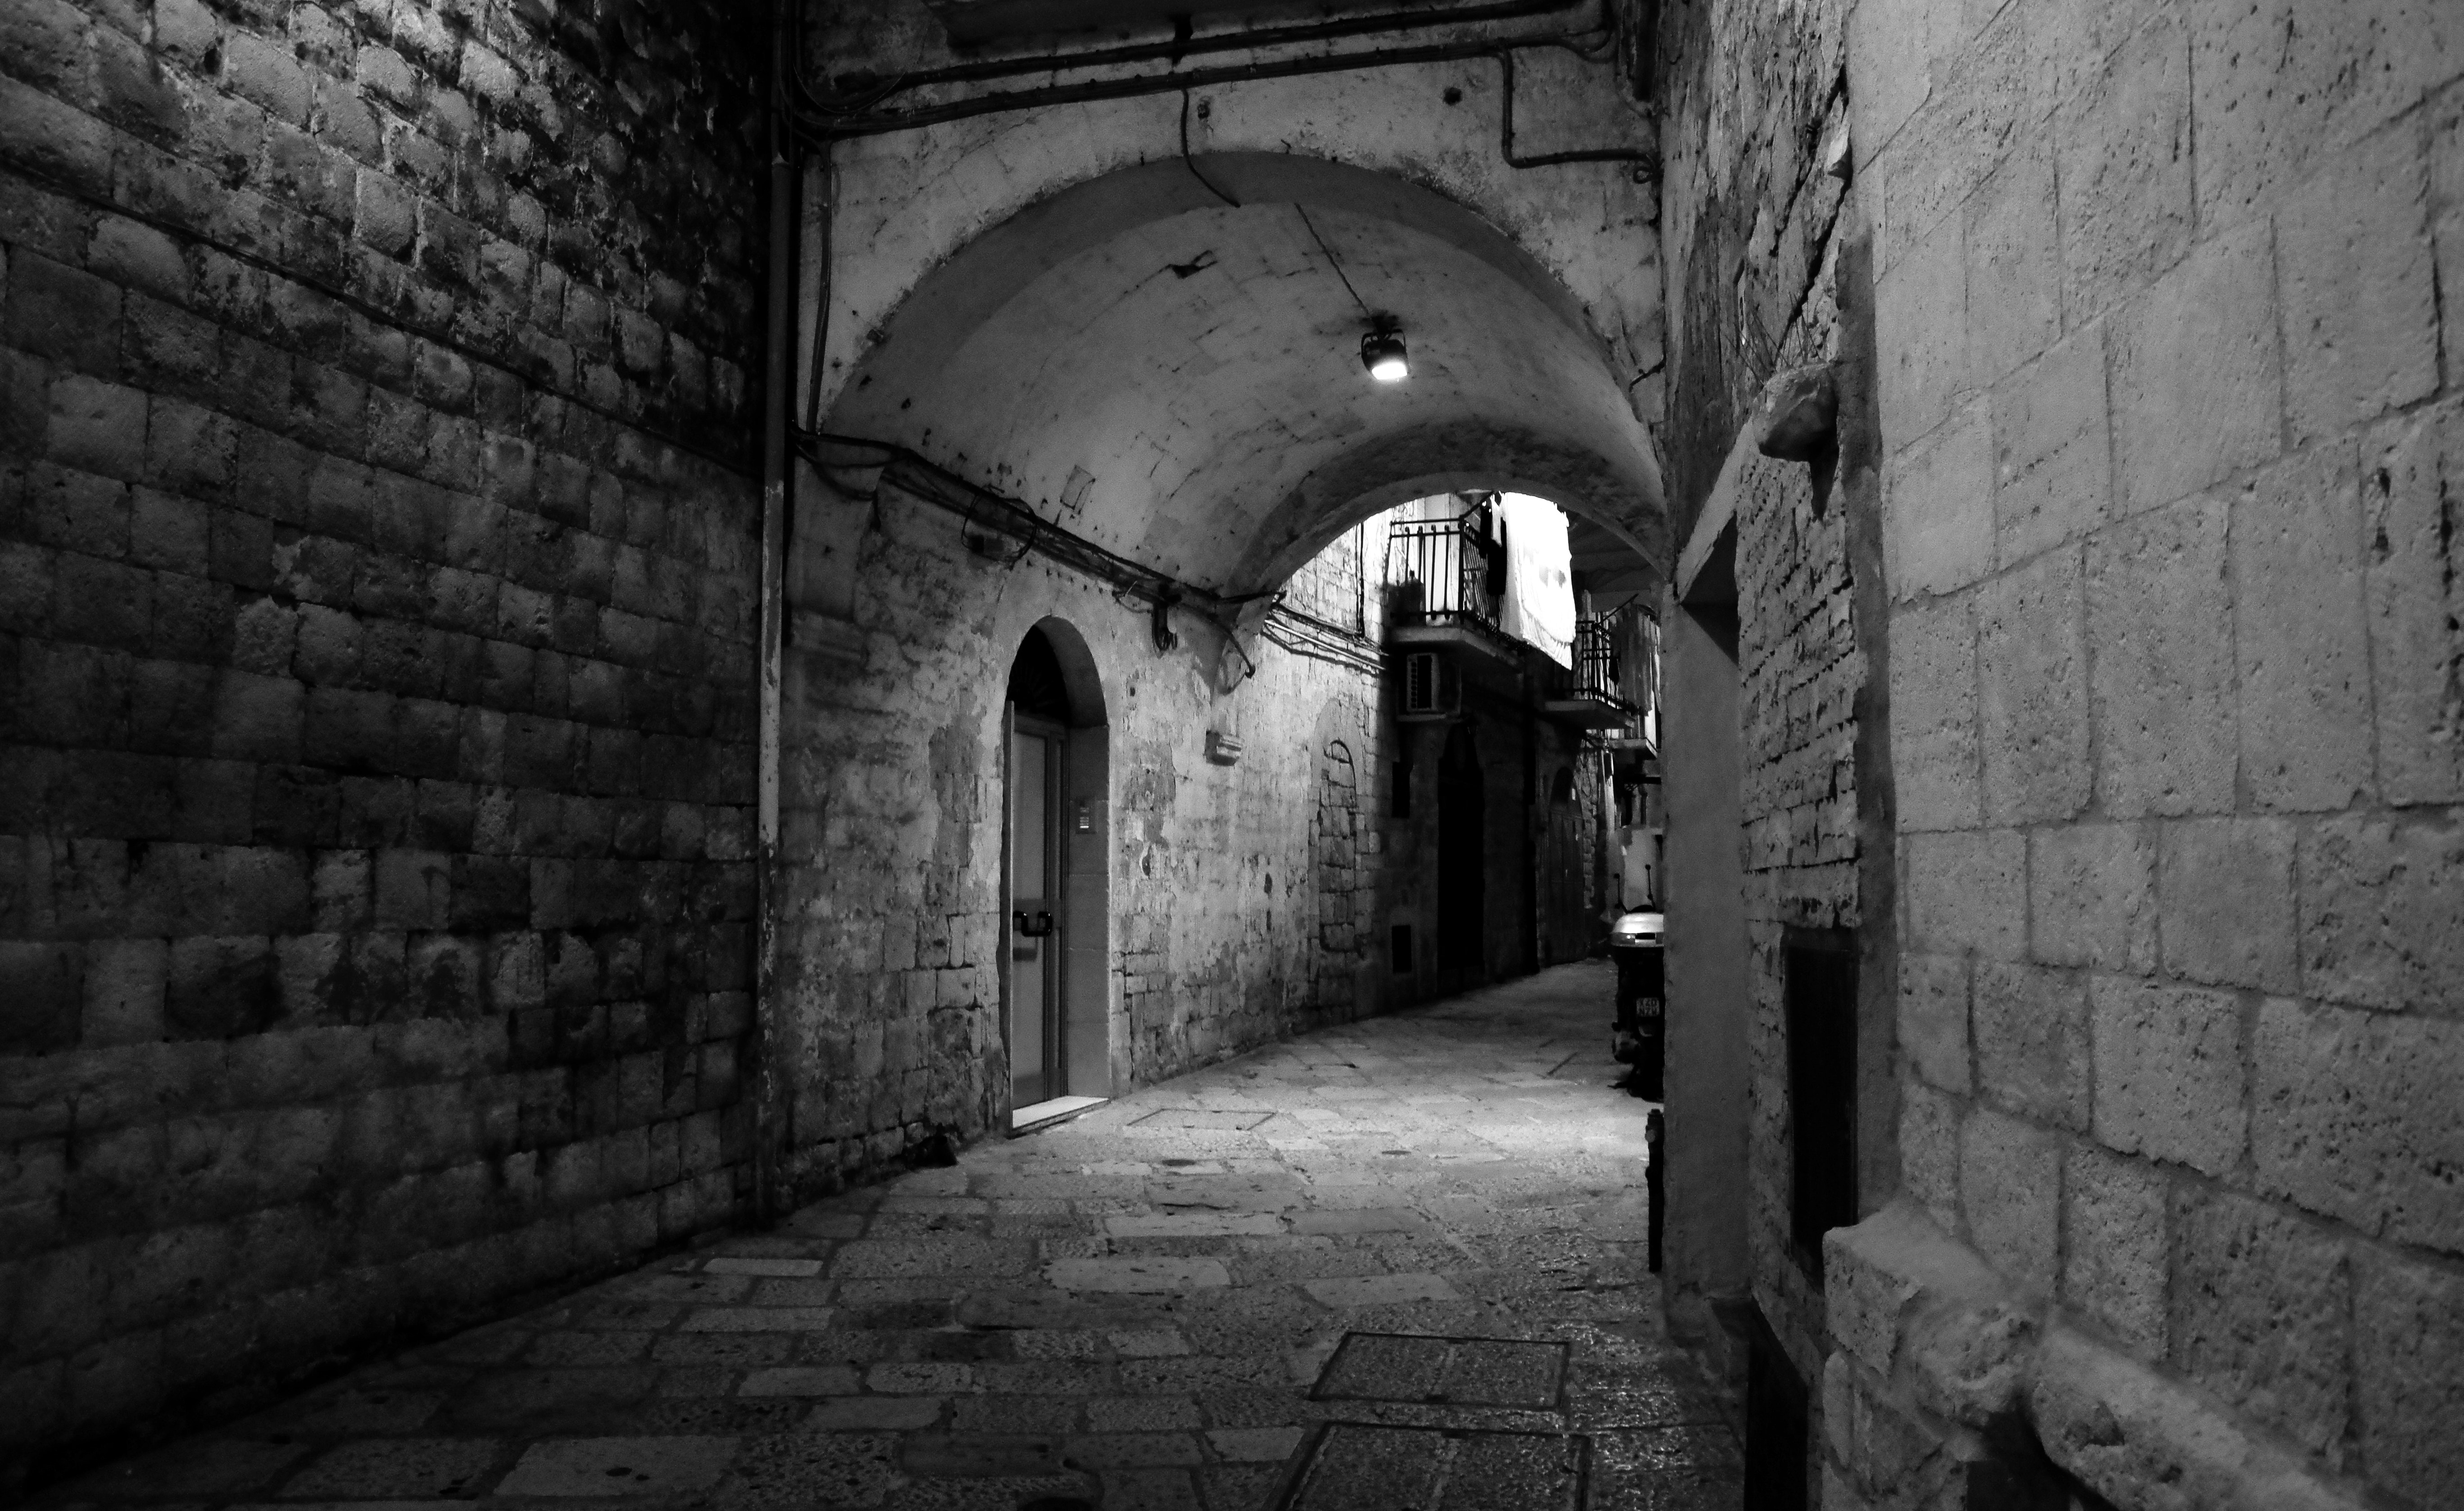
arch, black, black and white, monochrome, monochrome photography, street, architecture, alley, building, crypt, infrastructure, wall, darkness, road, photography, arcade, stock photography, vault, cobblestone, style, tunnel, city